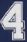
Number: 4